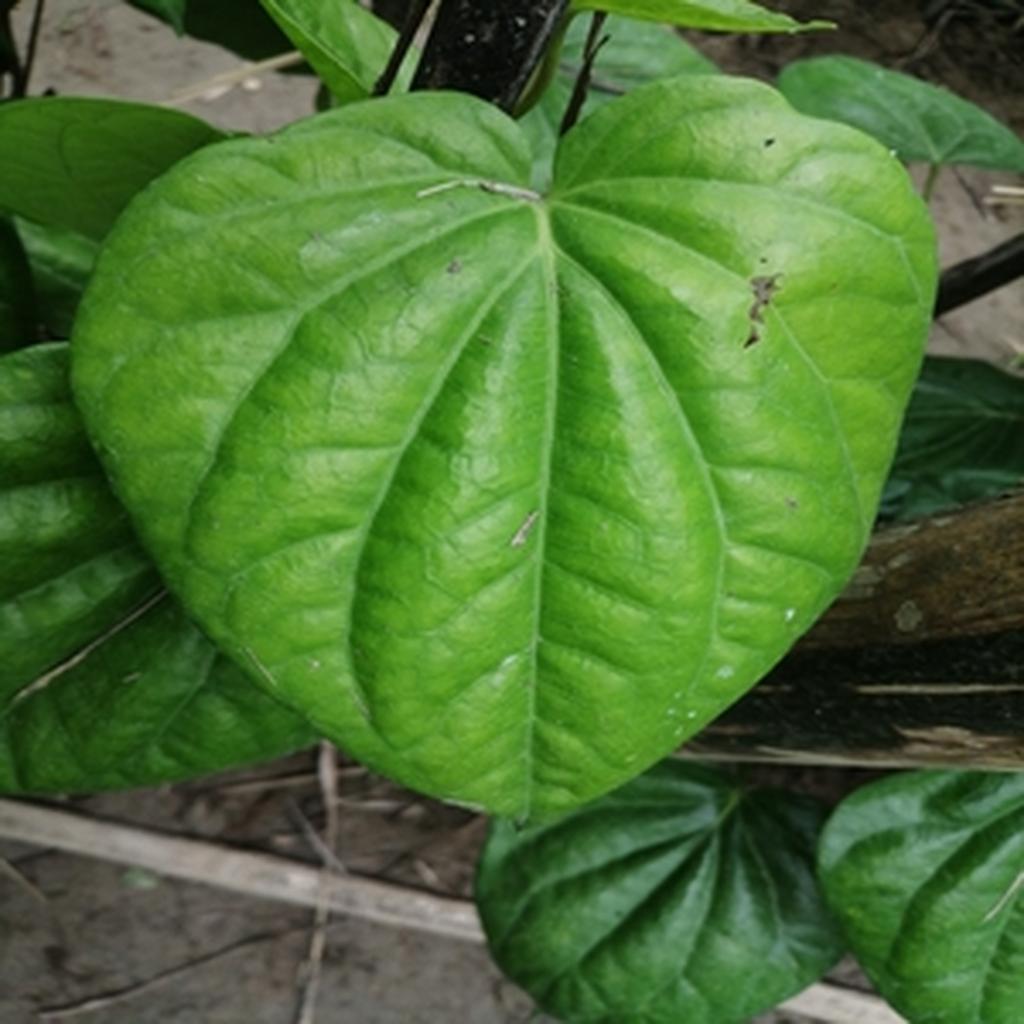
Label: Healthy_Leaf